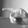
ASL letter: P